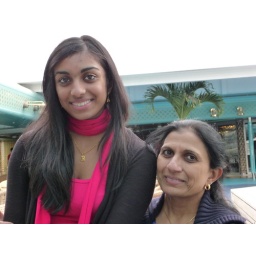
mommy and me sitting by the pool on the ship